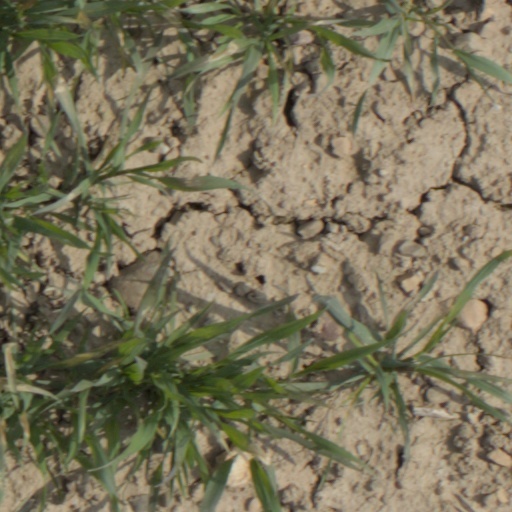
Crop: wheat